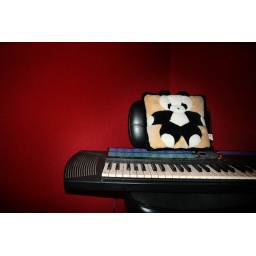
pillow given to me by leah, and old keyboard I reincarnated into my room